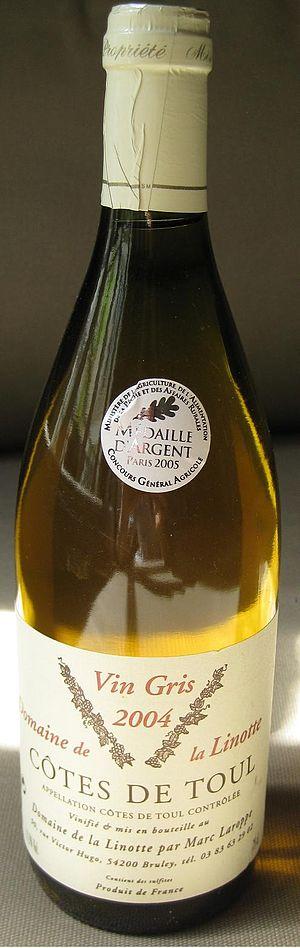
Bouteille de vin gris de Toul
Bruley est une commune française située dans le département de Meurthe-et-Moselle, en région Grand Est.
Le tourisme en Lorraine s'est développé au XIXᵉ siècle en lien avec l'extension du réseau ferroviaire, notamment à Gérardmer, surnommée la « Perle des Vosges ». Il représente aujourd'hui 2 % de l'ensemble de la richesse dégagée régionale. Le tourisme des lieux historiques, le tourisme technique, le tourisme thermal et le tourisme vert constituent les principales facettes de ce secteur d'activité.